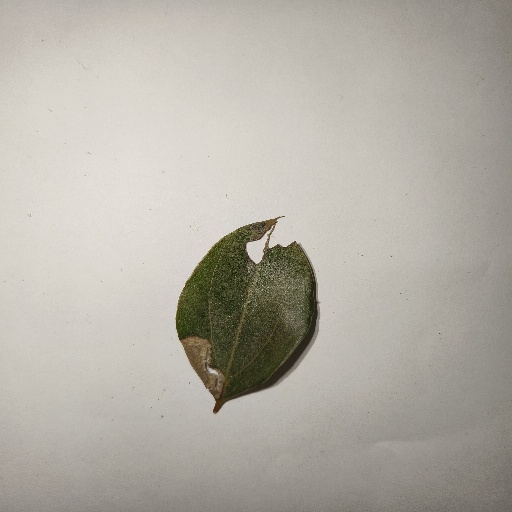
Species: Camphor
Leaf condition: Shot Hole